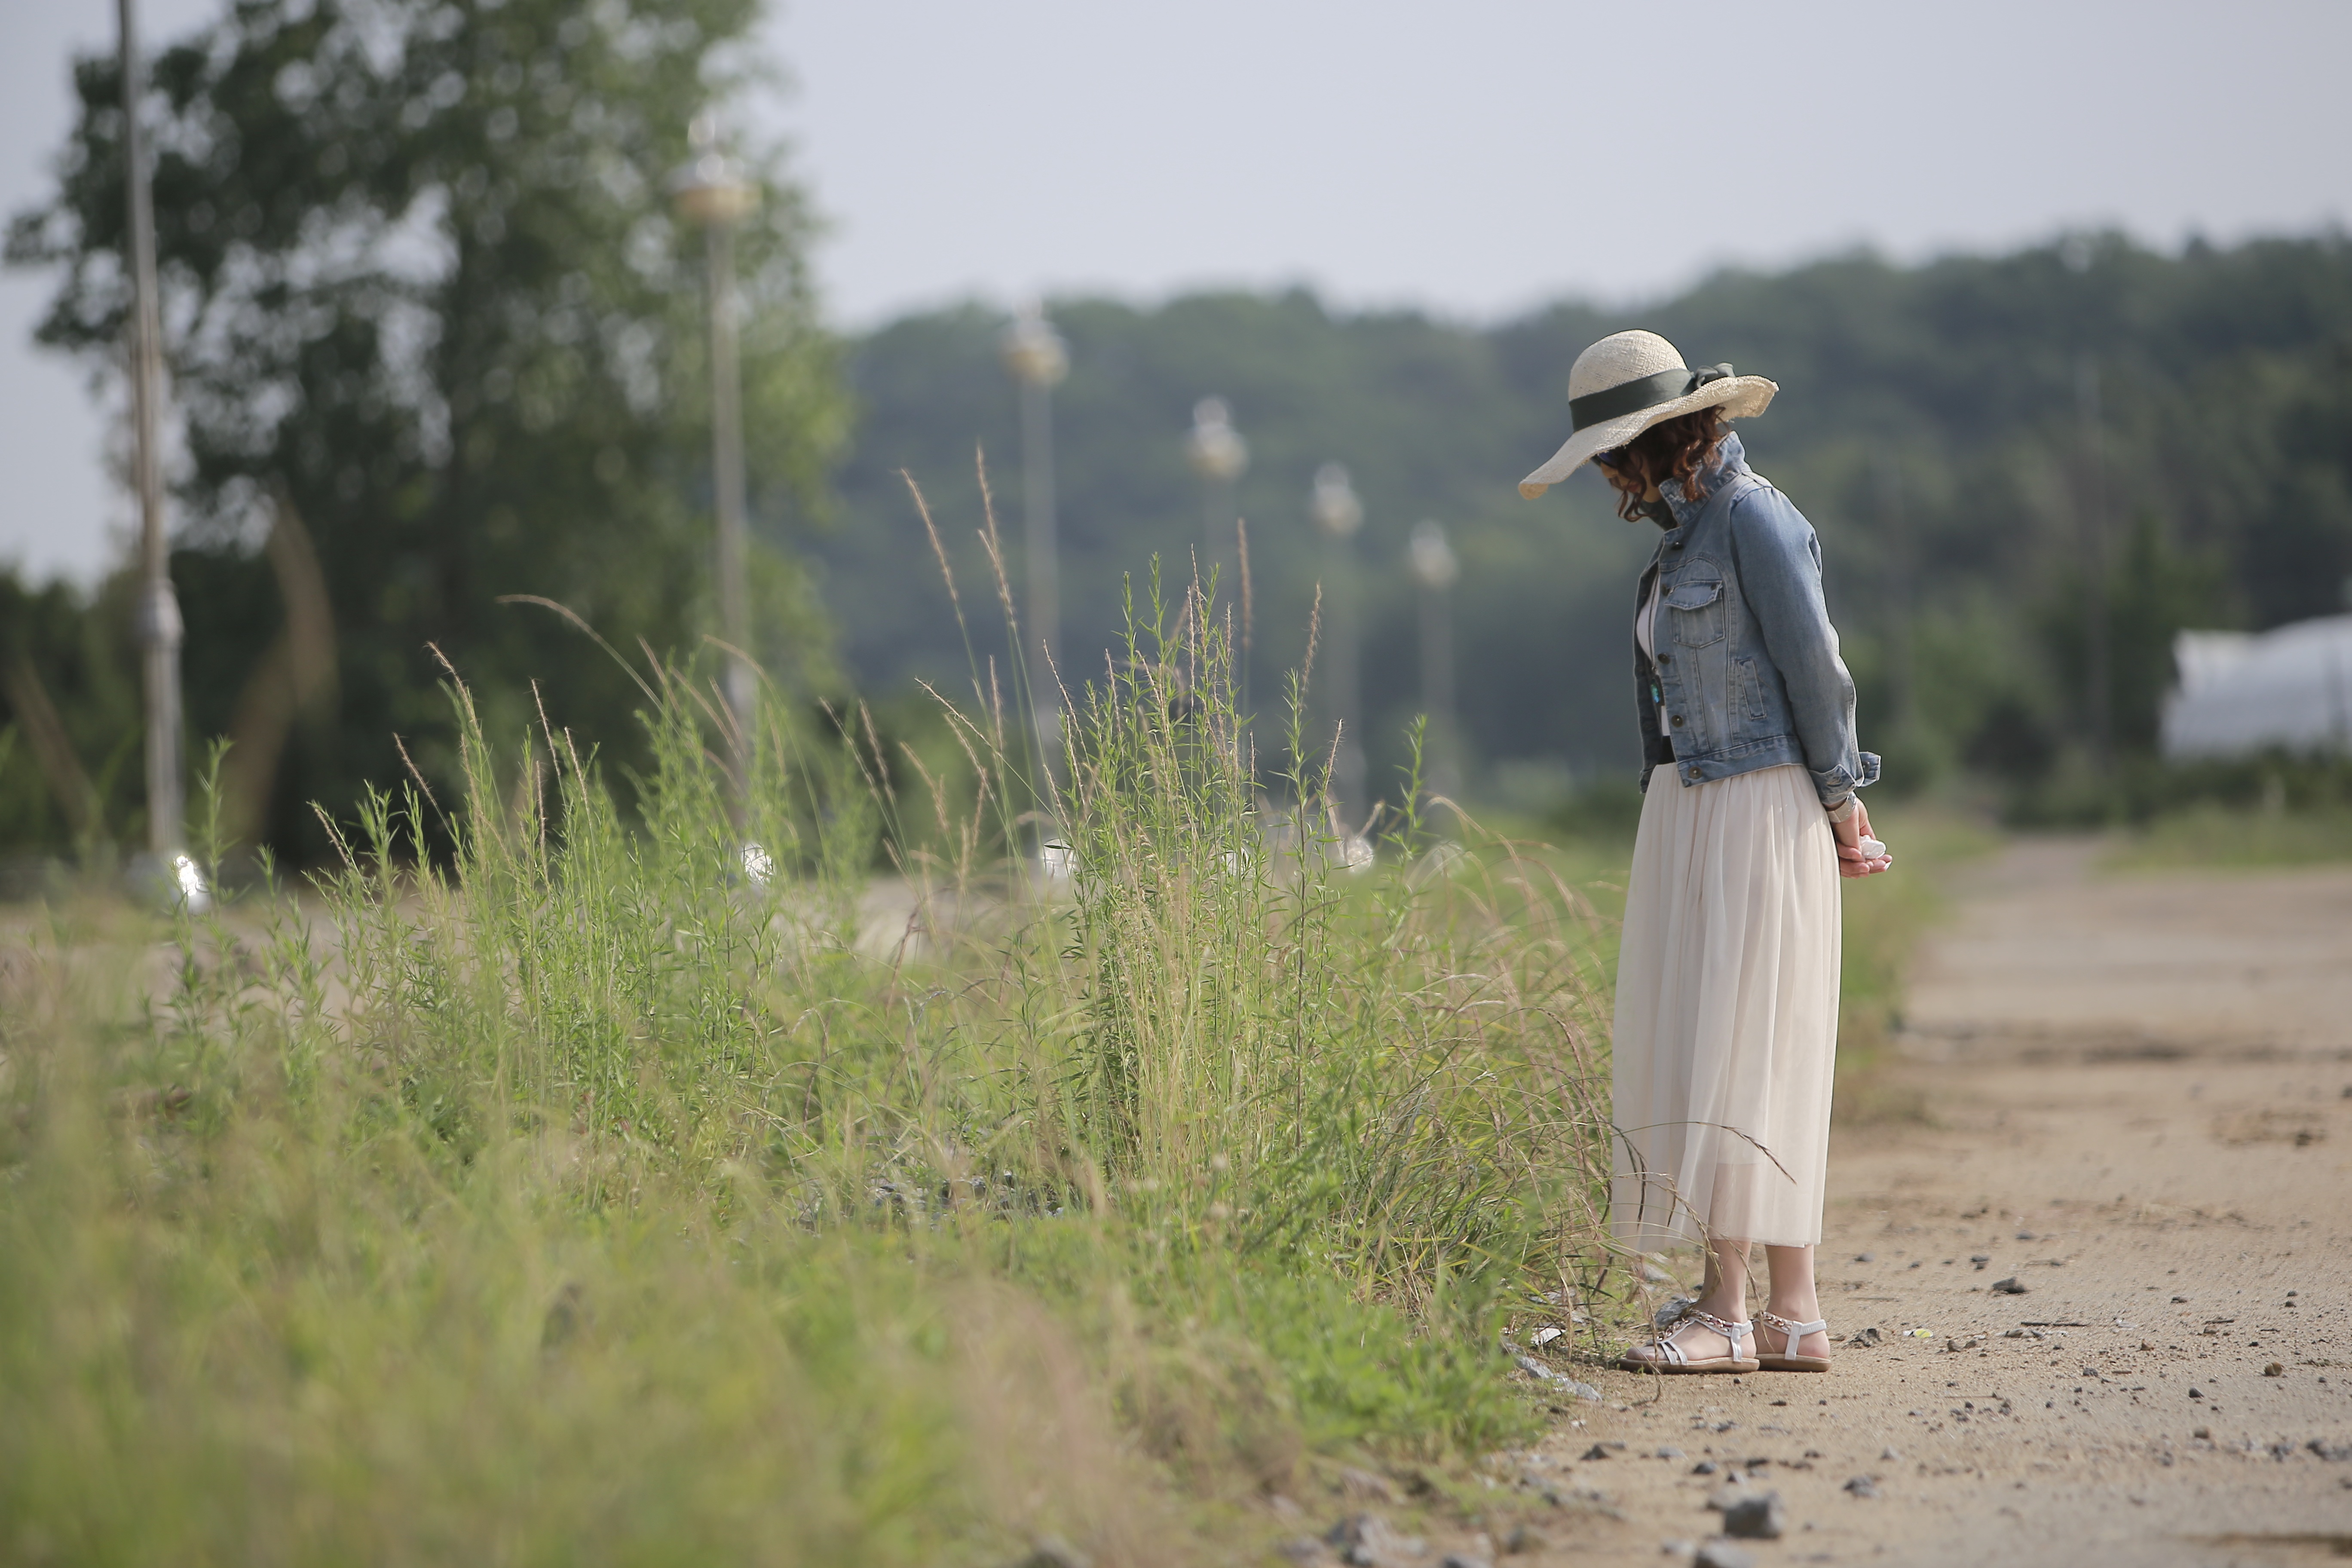
outdoor, walking, spring, agriculture, cap, weeds, rural area, outing, republic of korea, women s, office workers